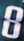
Number: 8